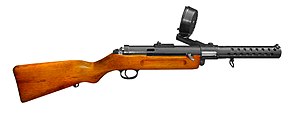
Maskinpistol
Bergmann MP 18.1.
En maskinpistol er et håndholdt automatvåben, som kombinerer den automatiske affyring fra et maskingevær med ammunitionen fra en pistol og er typisk imellem disse to i vægt og størrelse. De første eksperimenter med denne type våben foregik i begyndelsen af 1900-tallet, men det var først under 1. verdenskrig, at de første rigtige maskinpistoler blev produceret.